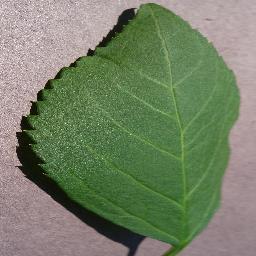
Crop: cherry
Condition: (including_sour)_healthy